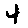
Label: 4